Cyril Napp

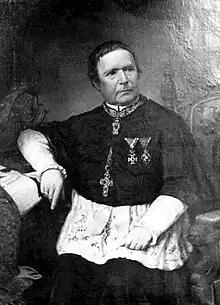

Cyril František Napp (5 October 1792 – 22 July 1867) was an Austro-Czech abbot of the Augustinian order who took an interest in education and scholarship. He took an interest in horticulture and agriculture, and encouraged the work of Gregor Mendel who succeeded him at the Brno monastery of St Thomas as abbot.